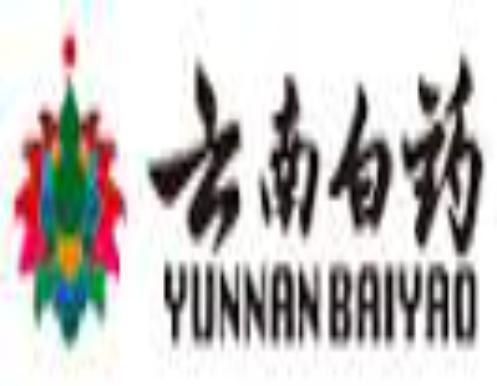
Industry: Medical